Los Feliz, Los Angeles

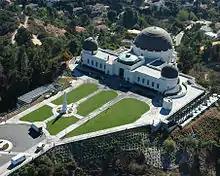
Griffith Observatory, in Griffith Park, was built in 1935.

Griffith died on July 6, 1919, at the age of 67. Griffith bequeathed $700,000 and his Los Feliz acreage to the city of Los Angeles to be used for additions to Griffith Park.